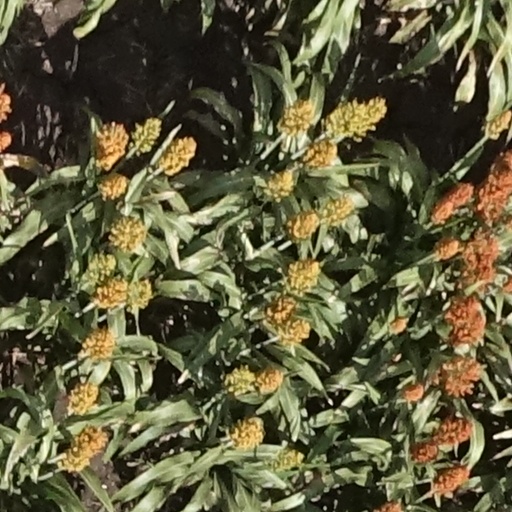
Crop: sorghum